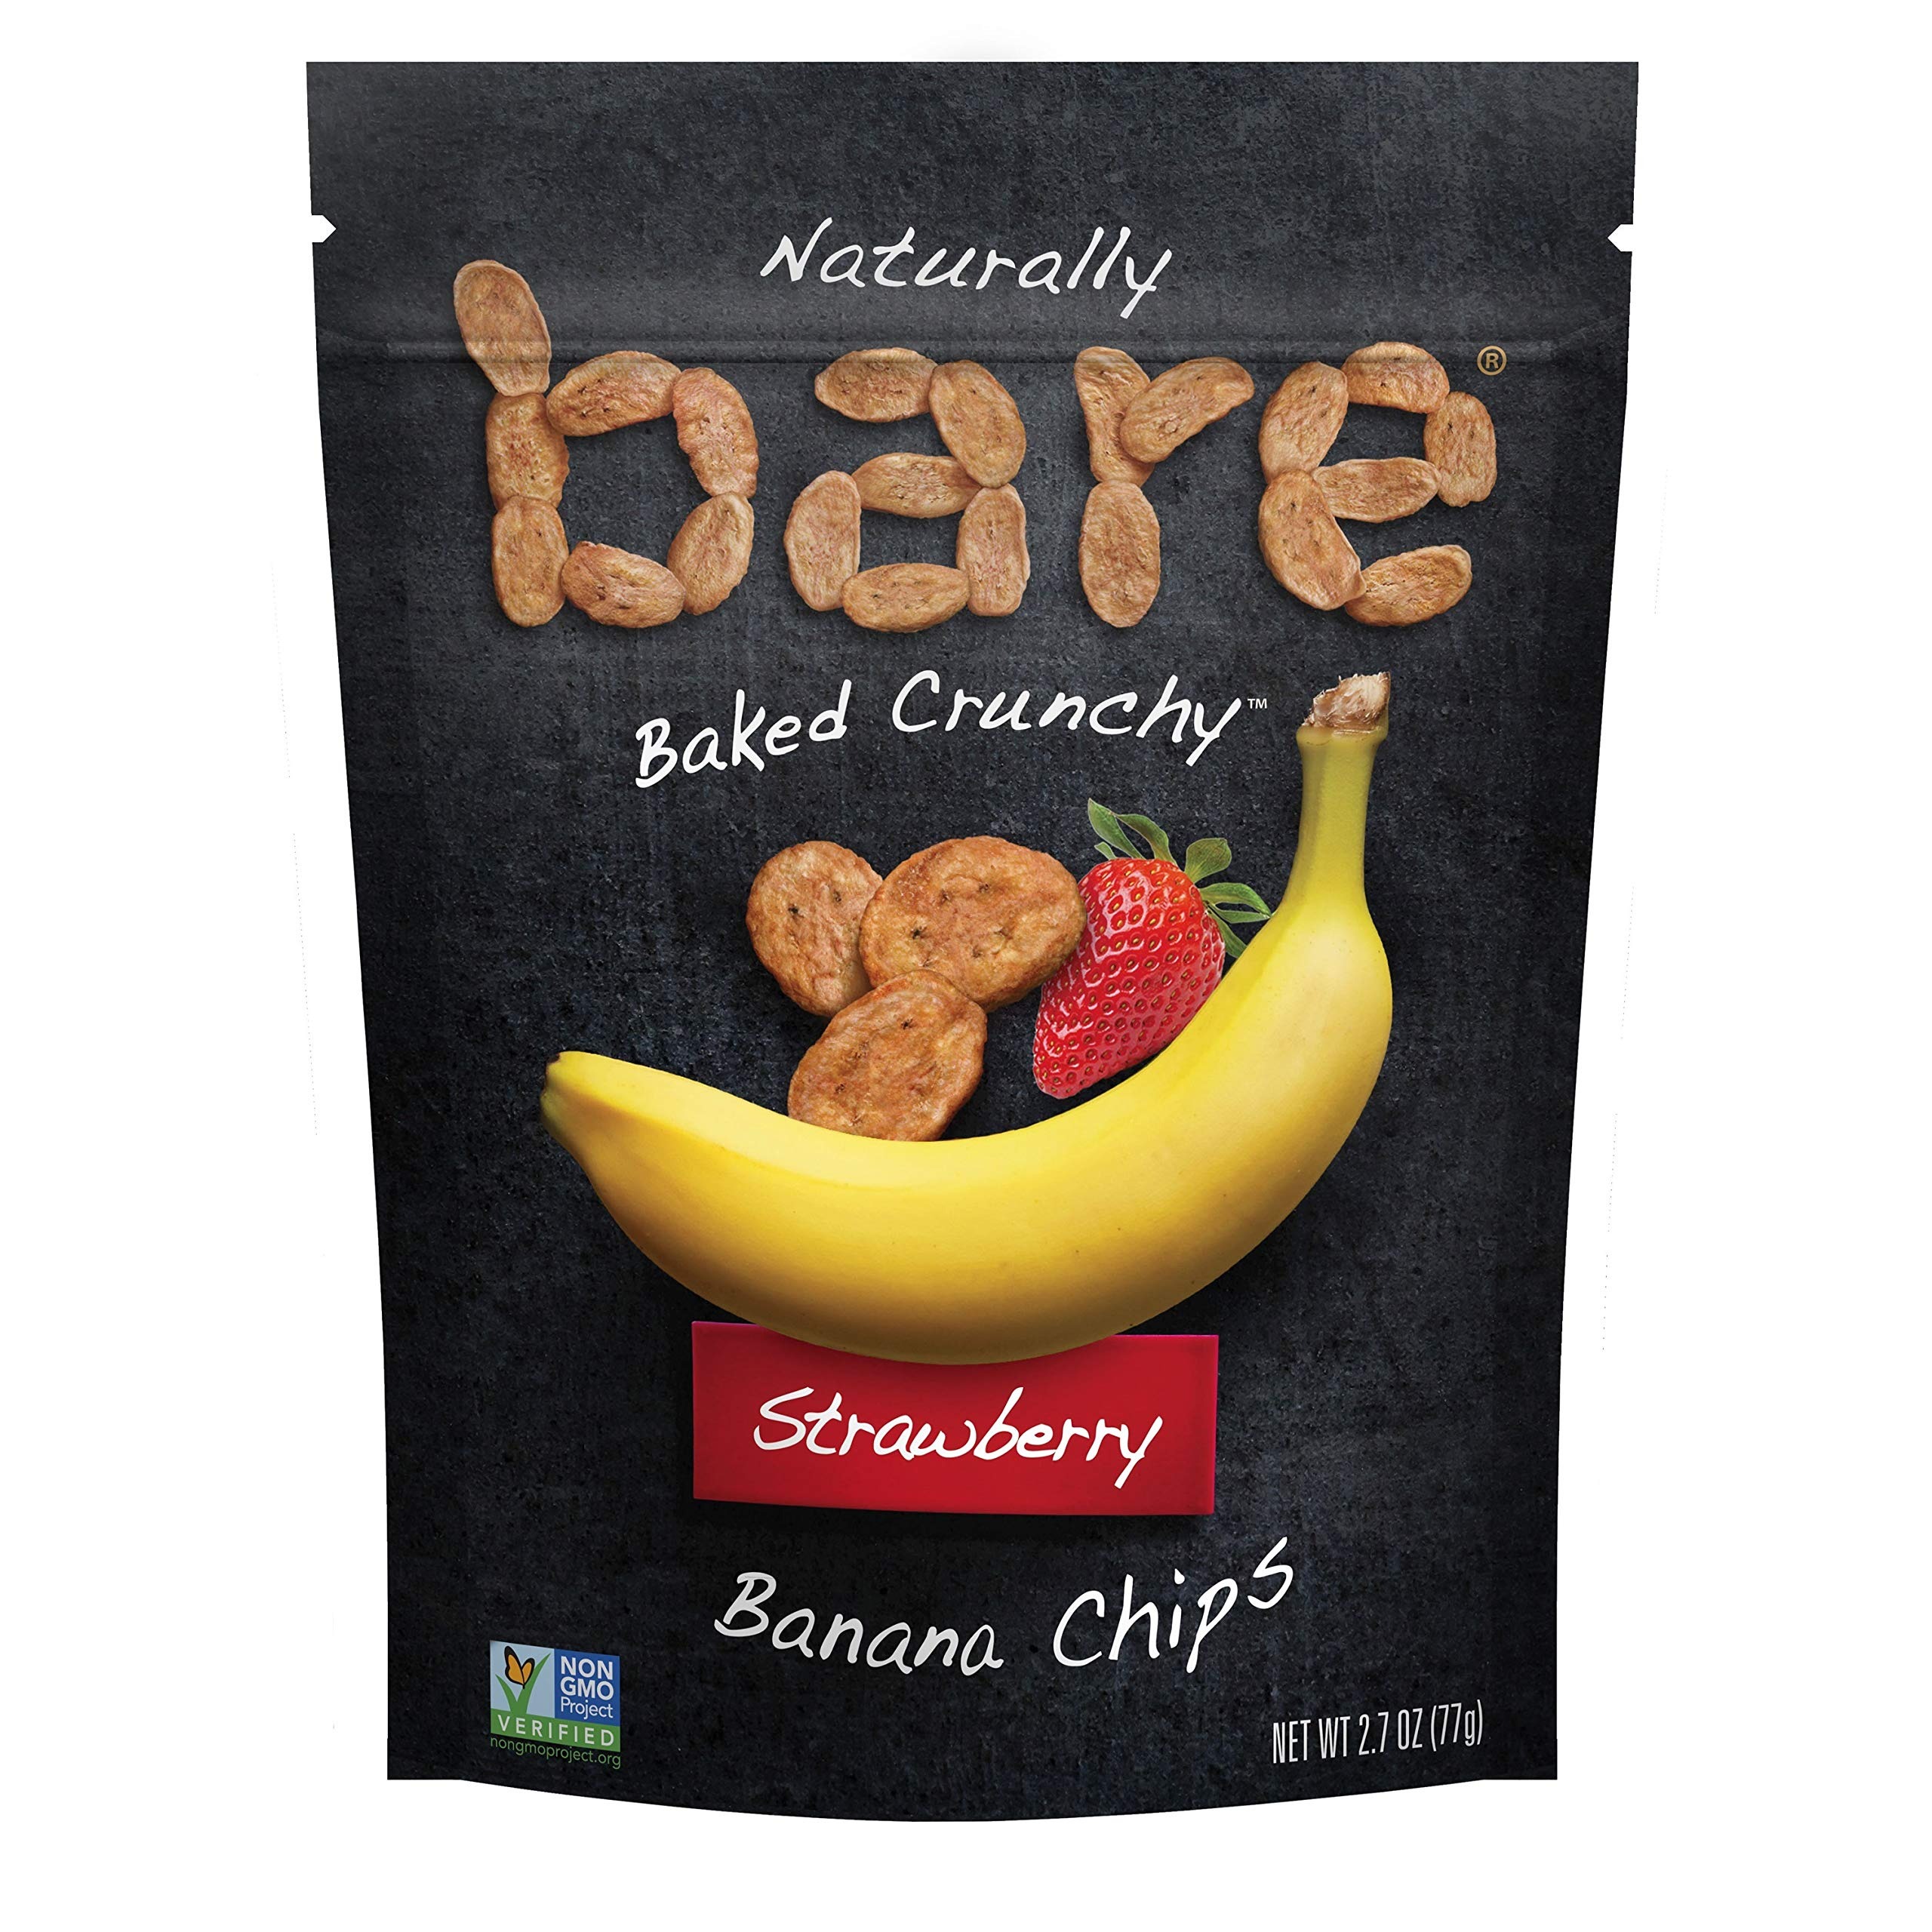
Item Name: bare Baked Strawberry Banana Chips, 2.7oz
Bullet Point 1: Simply made with bananas and strawberries. that's it.
Bullet Point 2: Non-GMO Project Verified
Bullet Point 3: Gluten free
Bullet Point 4: No preservatives
Bullet Point 5: Good source of fiber
Product Description: We believe the less you add, the more you actually taste. At Bare, we slice real fruit and veggies and bake them up slowly for a one-of-a-kind crunch.
Value: 2.7
Unit: Ounce

Price: 5.14